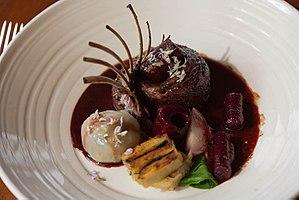
Civet de lièvre présenté en couronne
Un civet est un ragoût préparé à l'aide de cive, c’est-à-dire d'oignon, ou d'autres bulbes comestibles. On prépare le civet avec du vin rouge. On mêle la sauce au sang de l'animal.
Le mariage vin et cuisine remonte à l'Antiquité. Il va traverser le Moyen Âge, s'enrichir à la Renaissance et devenir un véritable classique de nos jours. On doit distinguer dans cette alliance la cuisine du vin et la cuisine au vin qui ont été et restent les deux façons d'utiliser les apports qualitatifs du vin en gastronomie.
Le civet de lièvre est l'un des mets emblématiques du repas gastronomique des Français. Il est cuisiné avec du vin rouge, des lardons, des oignons, des échalotes et des herbes de Provence. Le civet de lièvre devient un lièvre en gibelotte, lorsque sa sauce n'est pas liée au sang.